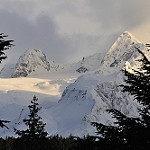
Scene: Outdoor